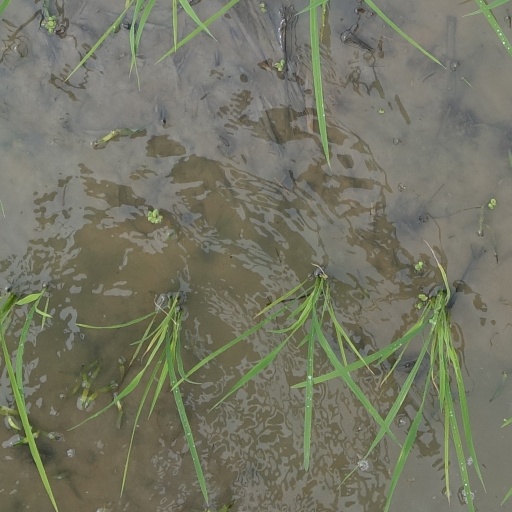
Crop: rice